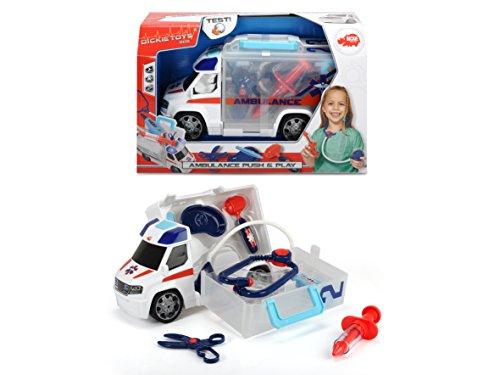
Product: Dickie Toys Push and Play SOS Rescue Ambulance
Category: Toys & Games | Dress Up & Pretend Play | Pretend Play
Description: Rescue and care: on the road with the Dickie Toys Push and Play SOS Ambulance.
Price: $24.77
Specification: ProductDimensions:13x5x7inches|ItemWeight:1.76pounds|ShippingWeight:2.82pounds(Viewshippingratesandpolicies)|DomesticShipping:ItemcanbeshippedwithinU.S.|InternationalShipping:ThisitemcanbeshippedtoselectcountriesoutsideoftheU.S.LearnMore|ASIN:B00U770OXO|Itemmodelnumber:203716000AMU|Manufacturerrecommendedage:36months-15years|Batteries:2AAbatteriesrequired.(included)